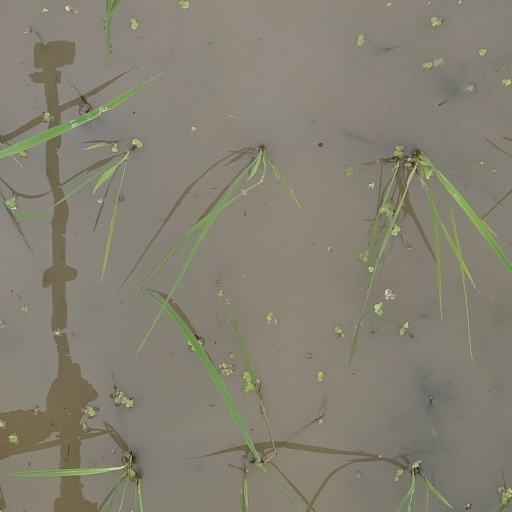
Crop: rice